37th Division (United Kingdom)

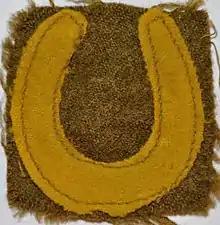
Formation sign of the 37th Division.

The 37th Division was an infantry division of the British Army, raised during the First World War. The divisional symbol was a gold horseshoe, open end up.